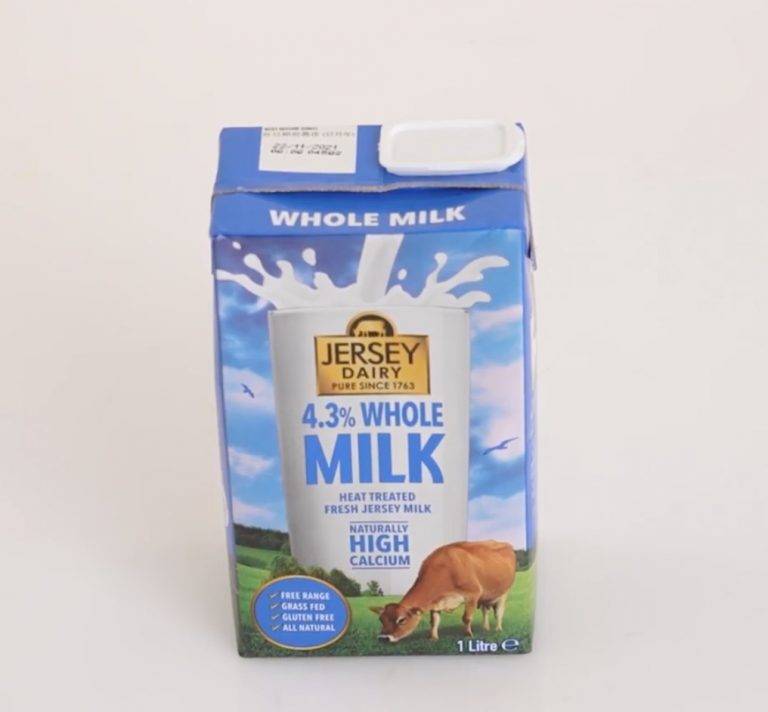
Label: cardboard